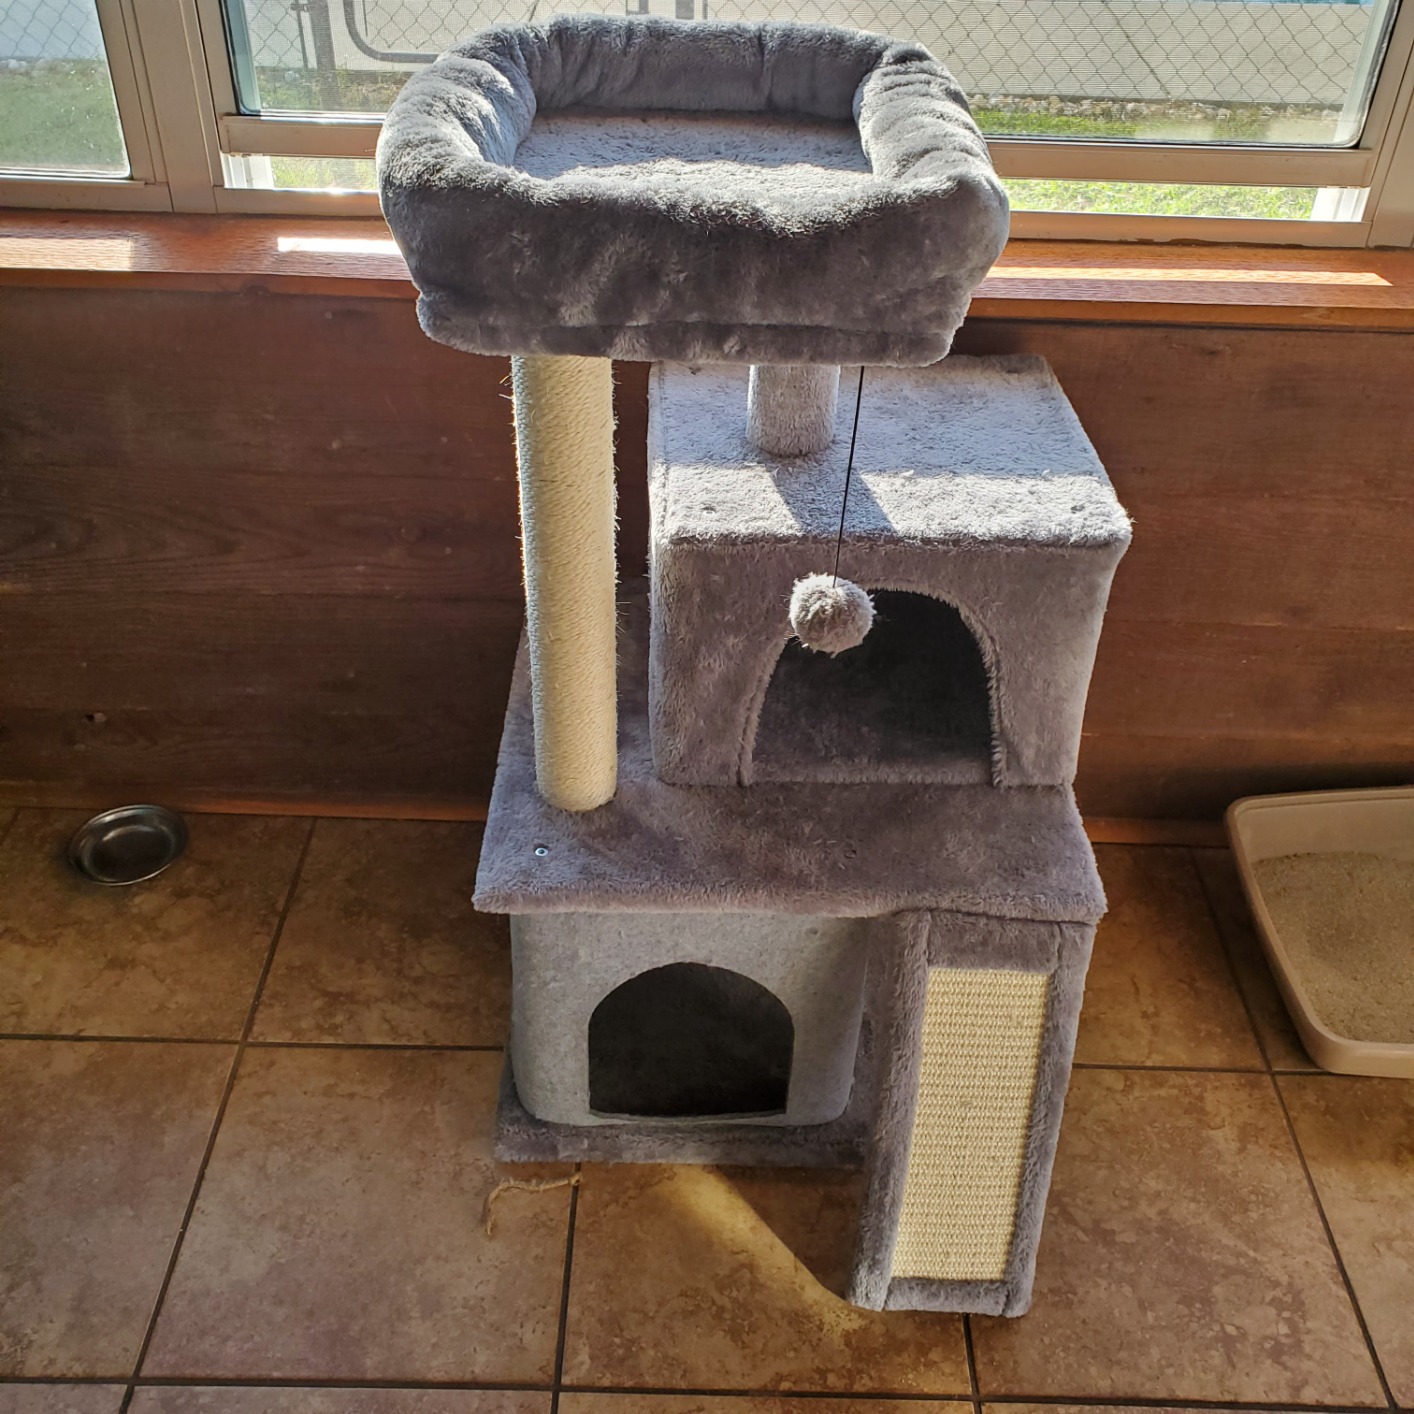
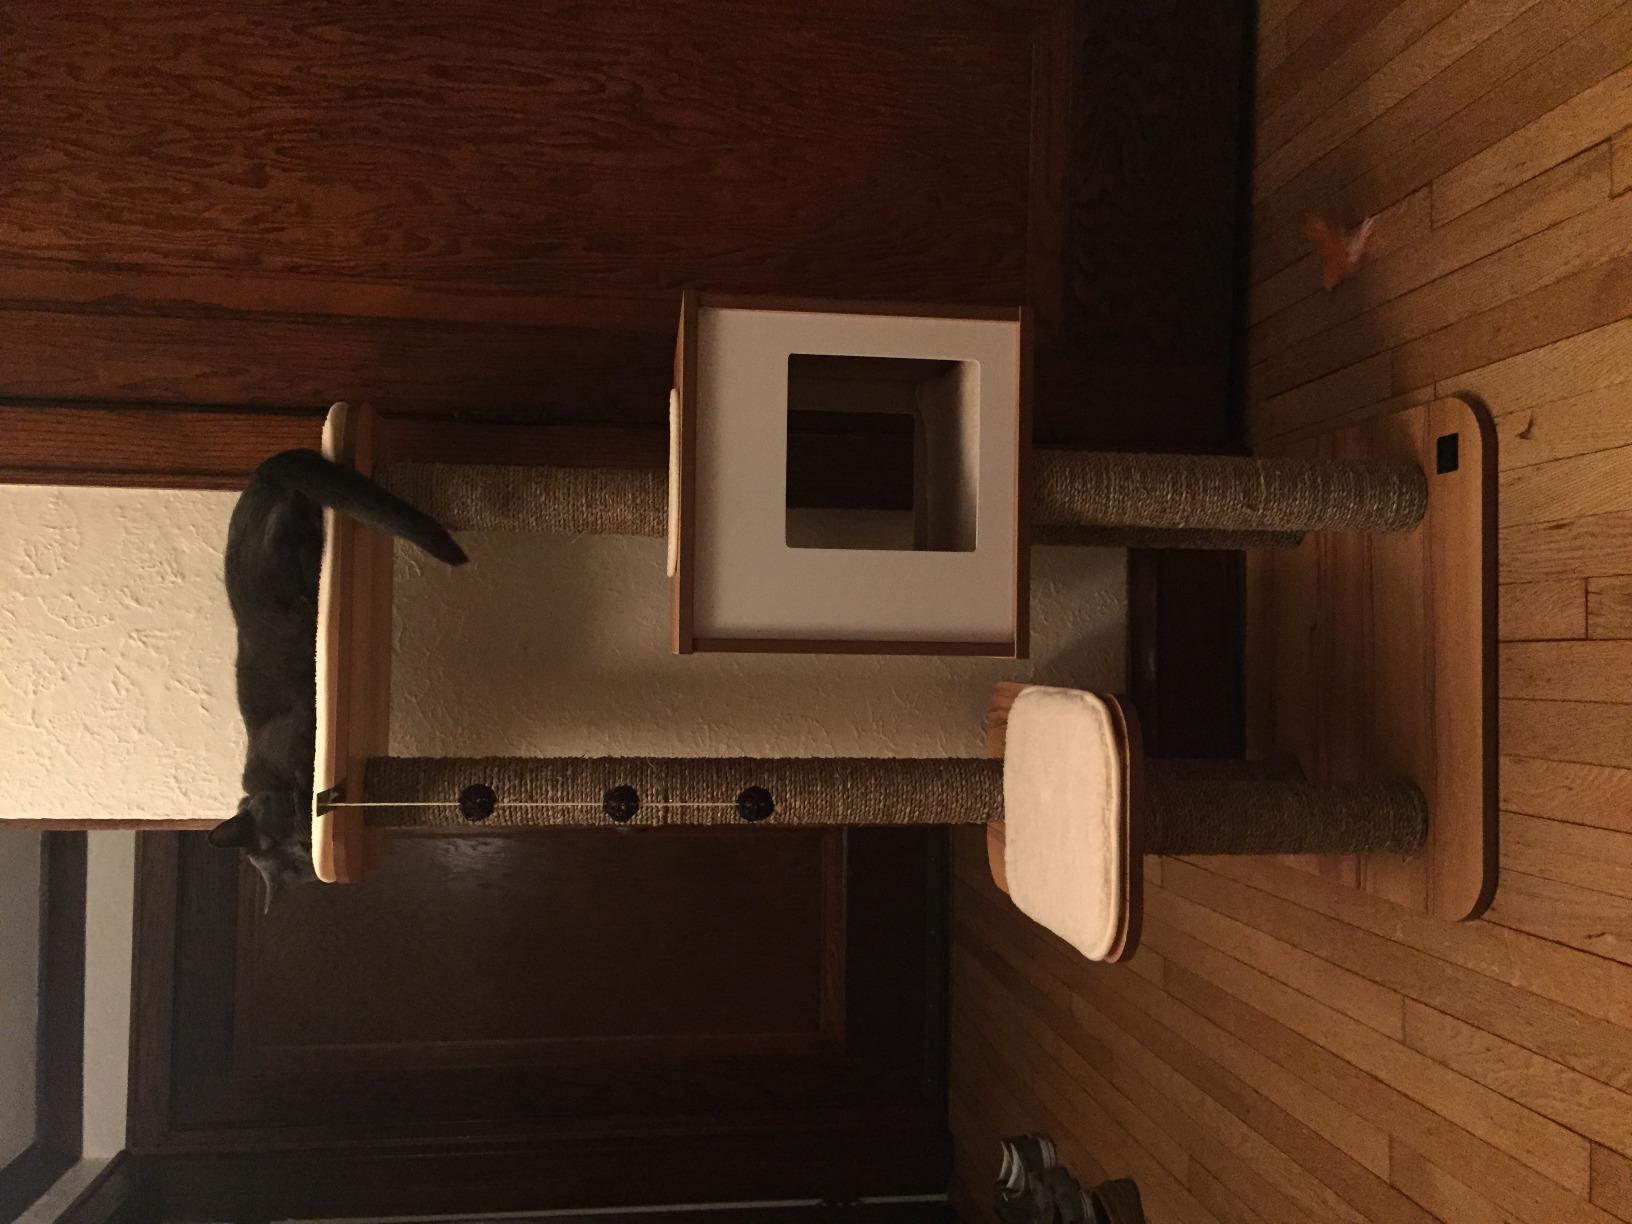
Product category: items_cat tree
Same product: no